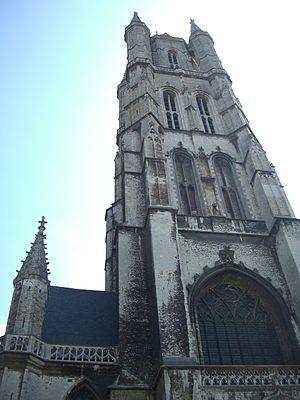
Jheronimus Vinders ou Hieronymus Vinders, aussi Vender ou Venders est un polyphoniste néerlandais.